You Can't Cheat an Honest Man

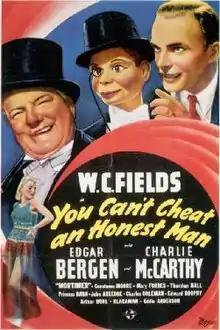
Theatrical release poster

You Can't Cheat an Honest Man is a 1939 American comedy film directed by George Marshall and Edward F. Cline and starring W. C. Fields. Fields also wrote the story on which the film is based under the name Charles Bogle.